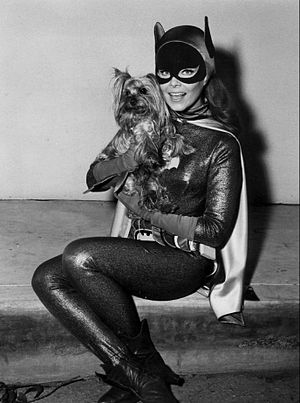
Batgirl
Yvonne Craig som Batgirl i 1968
Batgirl er en tegneseriefigur, og det kvindelige modstykke til Batmans hjælper Robin. Batgirl var dog mest sidekick til Batwoman, og som romantisk vinkel til Robin. Bragt ind for at balancere Robin's forhold til Batman og Bat Boy.